Imperial War Museum North

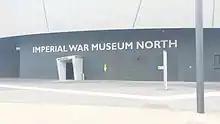
The entrance

During the 1990s, the Imperial War Museum sought to open a branch in the north of England. Seventy-one sites were offered for consideration by 36 local councils. One such council was that of Hartlepool, in County Durham, for whom a new museum building was designed by architect Sir Norman Foster for a site on Hartlepool's dockside. In 1992 the Teesside Development Corporation offered the museum, on behalf of Hartlepool council, a total of £14.4 million towards construction and running costs. However, the National Audit Office later reported that the corporation's offer breached government rules and negotiations were abandoned.